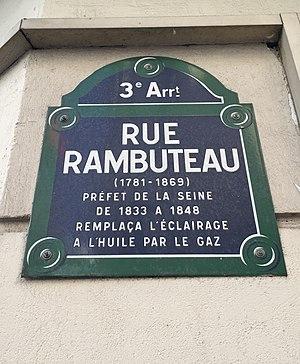
Rue Rambuteau.